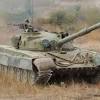
Label: Tank